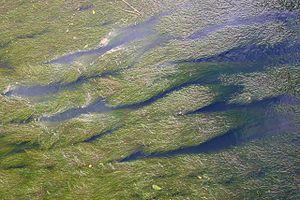
Stuckenia pectinata, le potamot pectiné également nommé potamot à feuilles pectinées, est une espèce de plantes aquatiques vivaces et relativement ubiquiste de la famille des Potamogetonaceae.